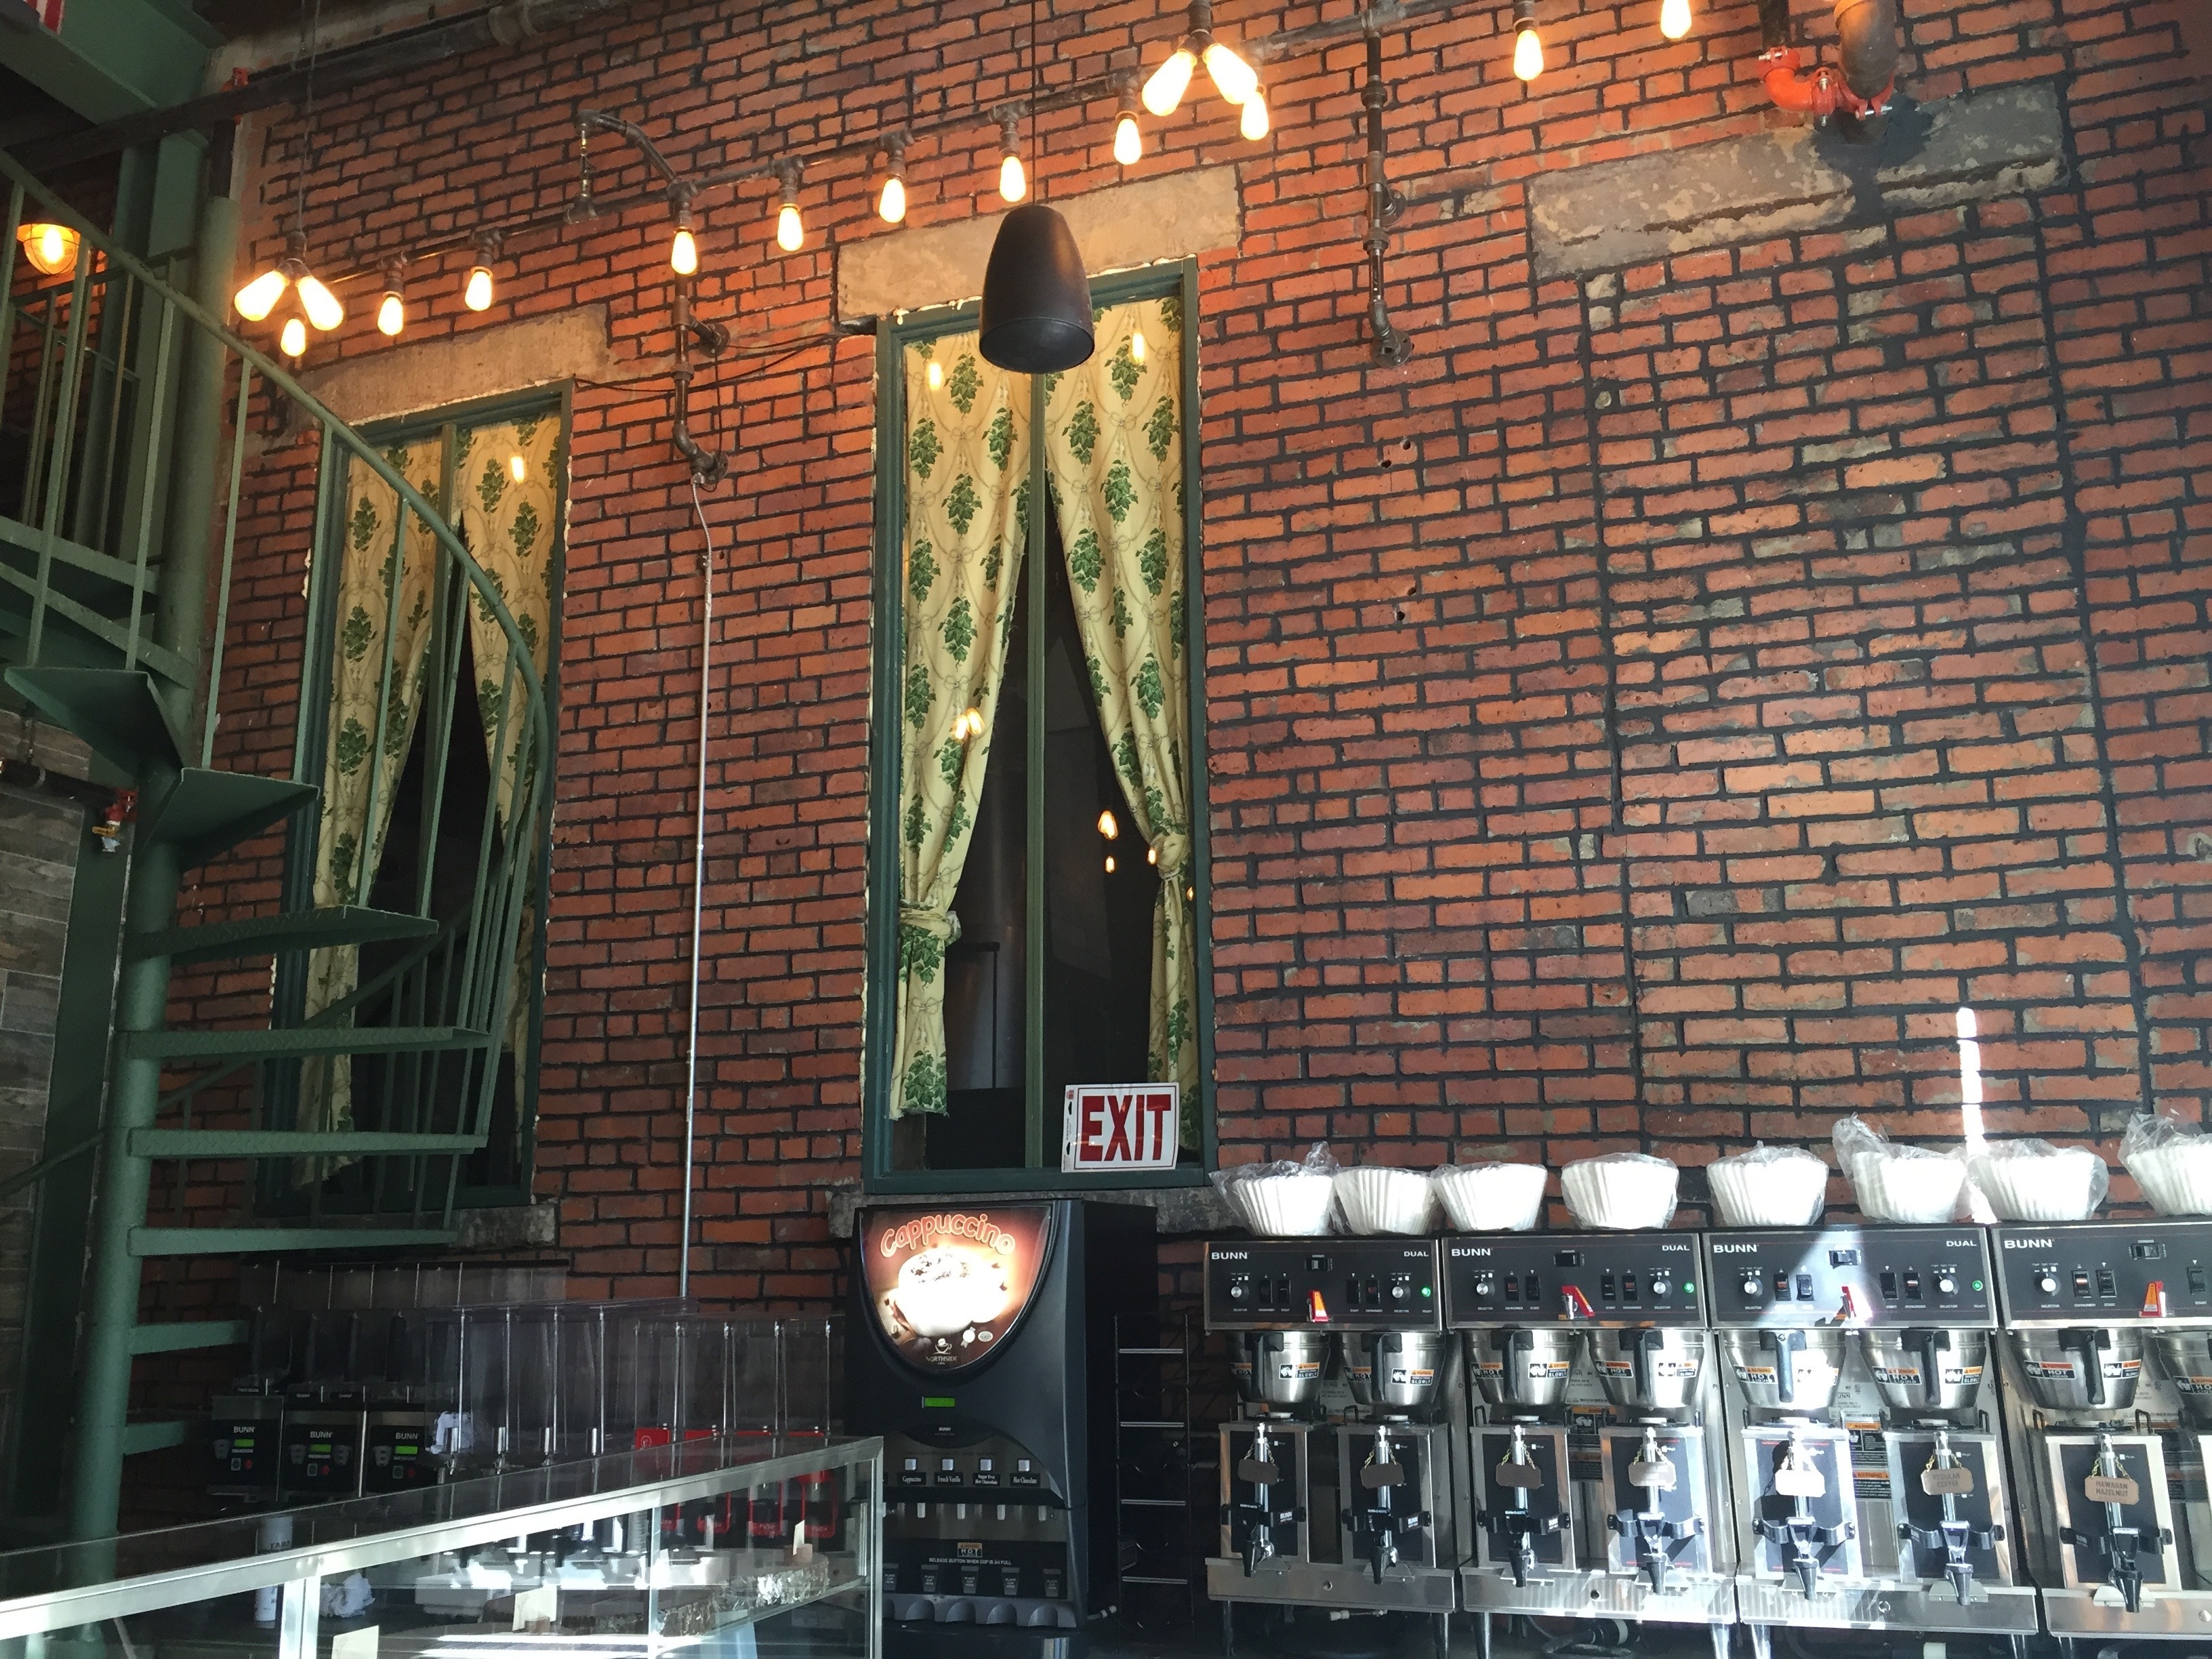
cafe, coffee shop, coffee, restaurant, bar, shop, business, interior design